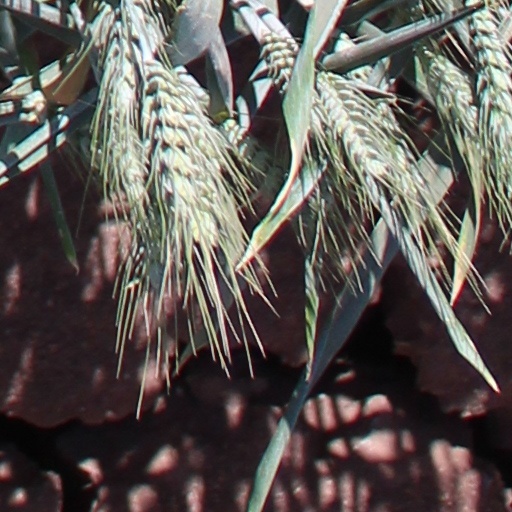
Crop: wheat